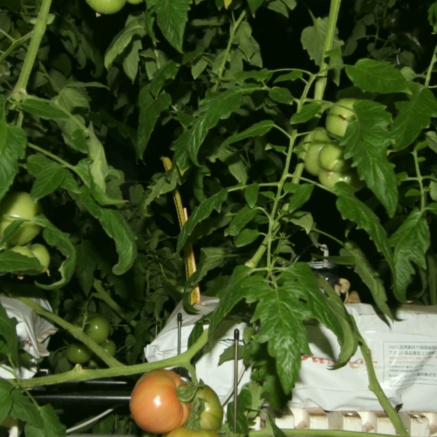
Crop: tomato